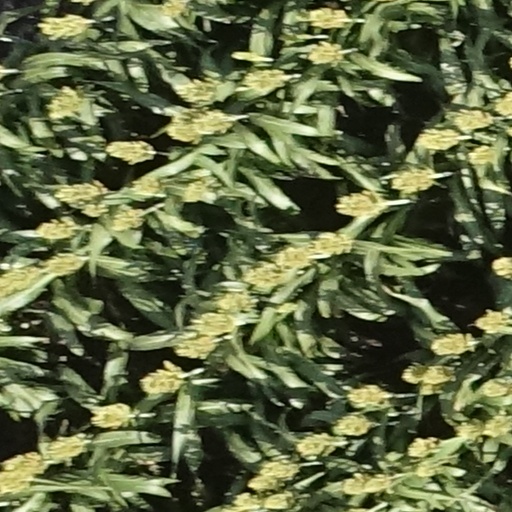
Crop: sorghum